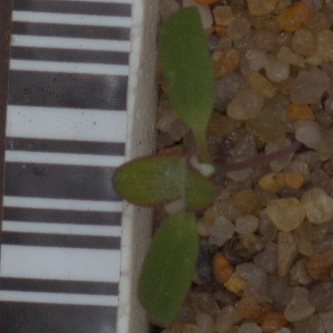
Label: fat_hen